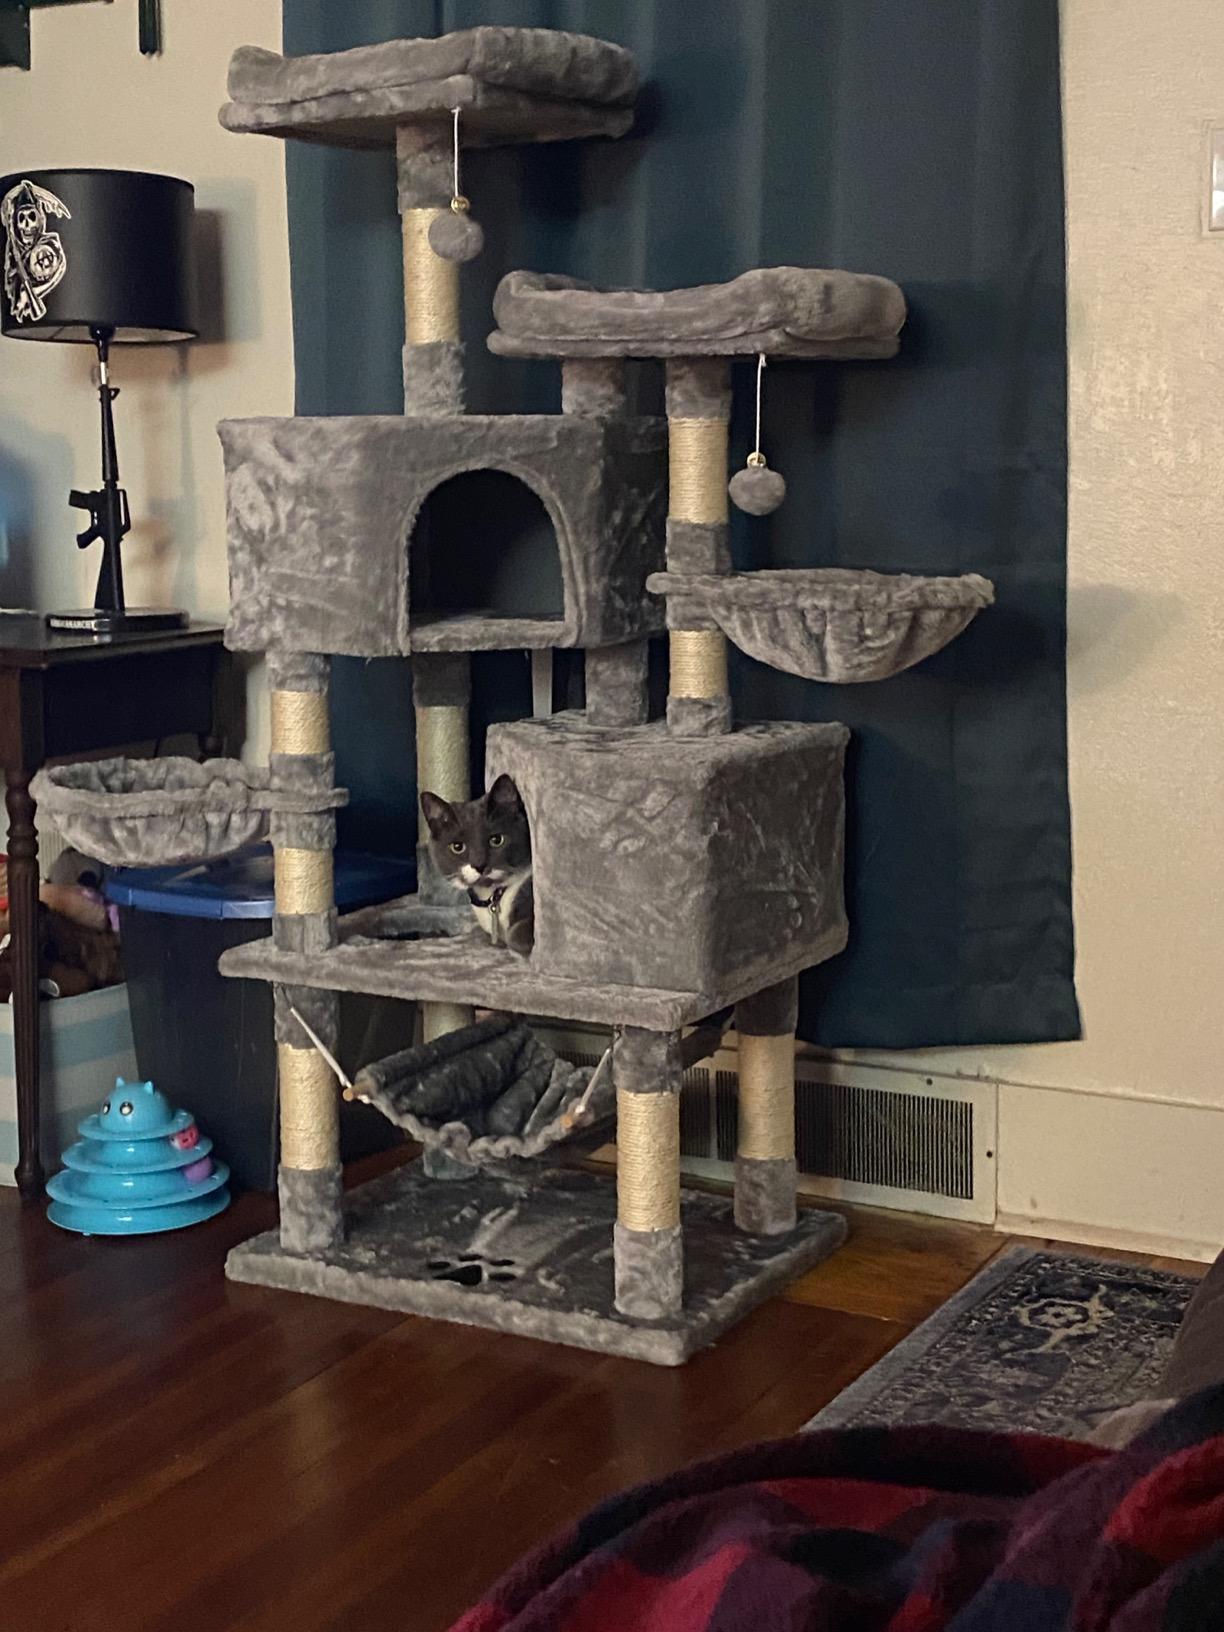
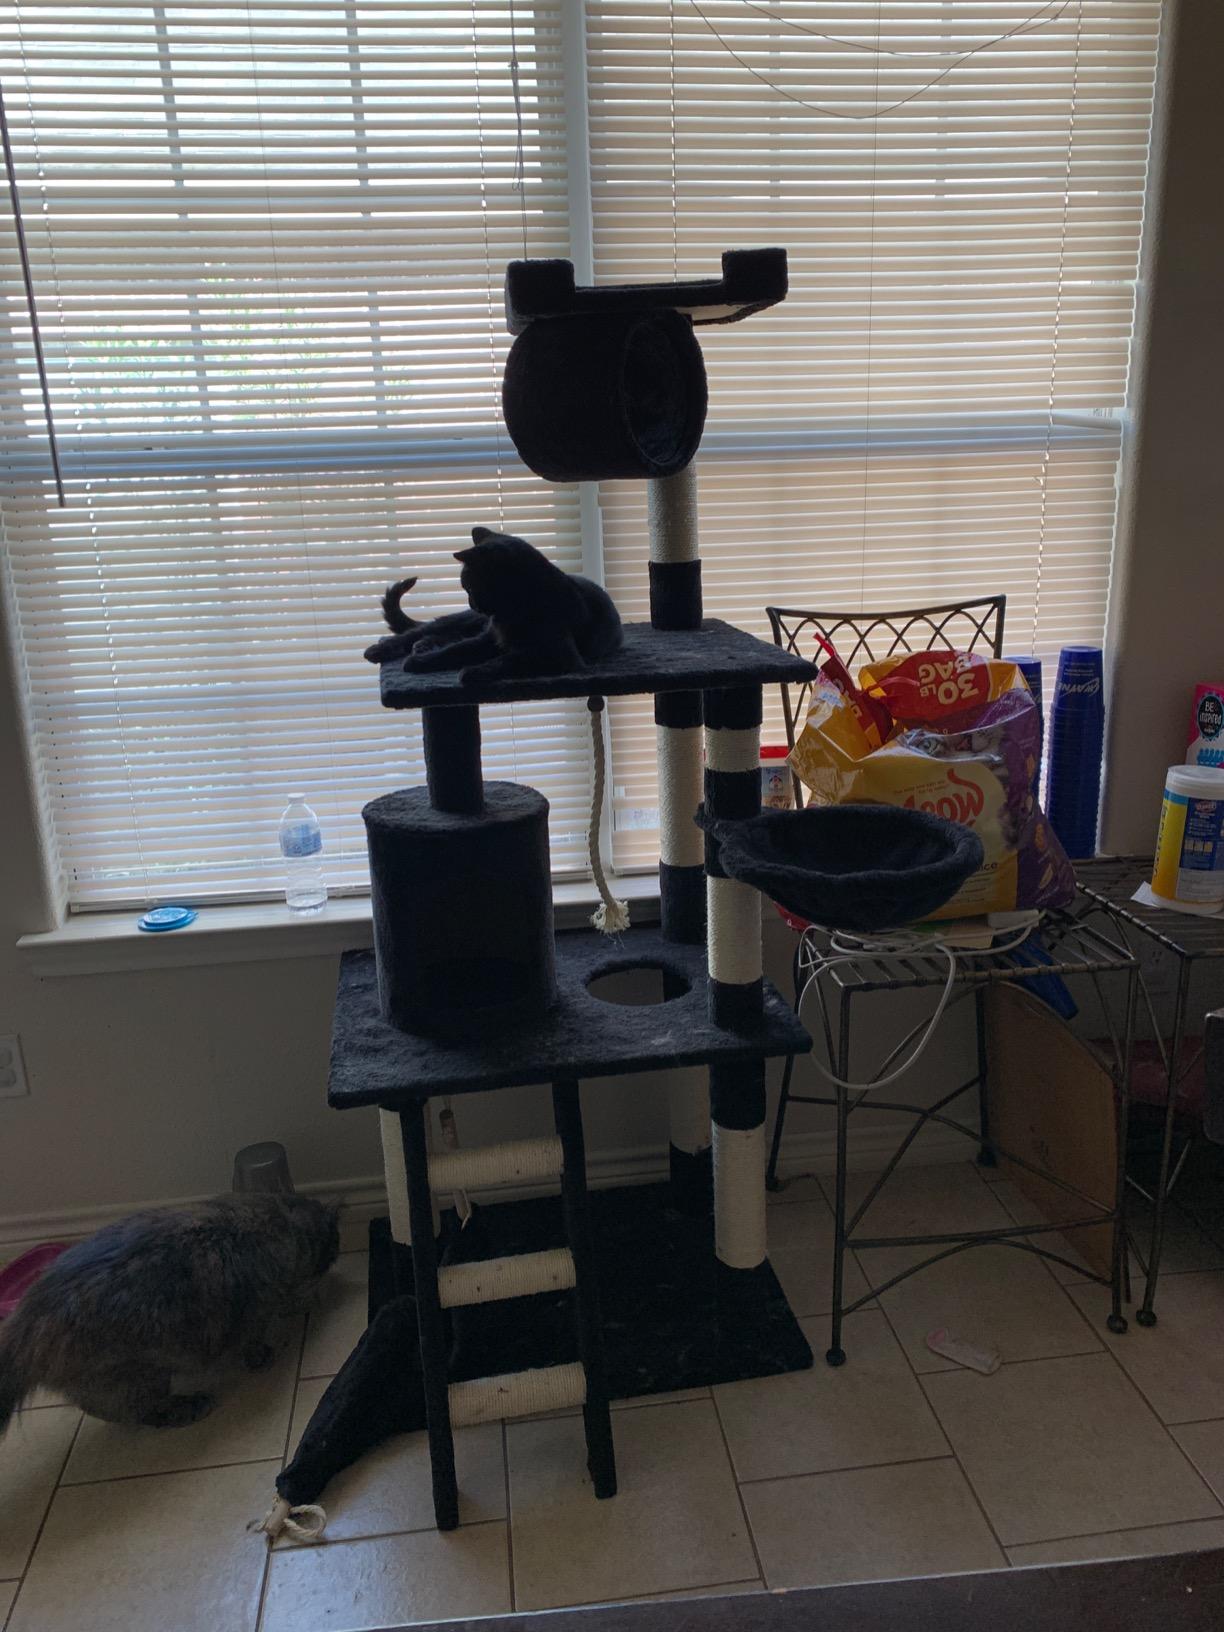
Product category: items_cat tree
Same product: no